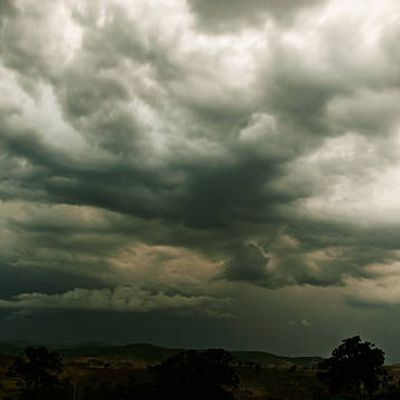
Cloud type: Cirrostratus (Cs)